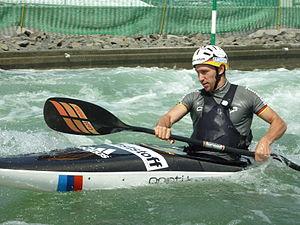
Fabian Dörfler, né le 8 septembre 1983, est un kayakiste allemand, double champion du monde de sa discipline.